List of Don Cheadle performances

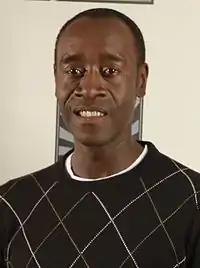
Cheadle in 2011

Don Cheadle is an American actor and producer that has appeared in numerous films and television series since the early 1980s. He has appeared in the films "Devil in a Blue Dress" (1995), "" as Earl Manigault (1996), "Volcano" (1997) and "Boogie Nights" (1997). He won a Golden Globe Award for Best Supporting Actor – Series, Miniseries or Television Film for his portrayal of Sammy Davis Jr. in the 1998 film "The Rat Pack".